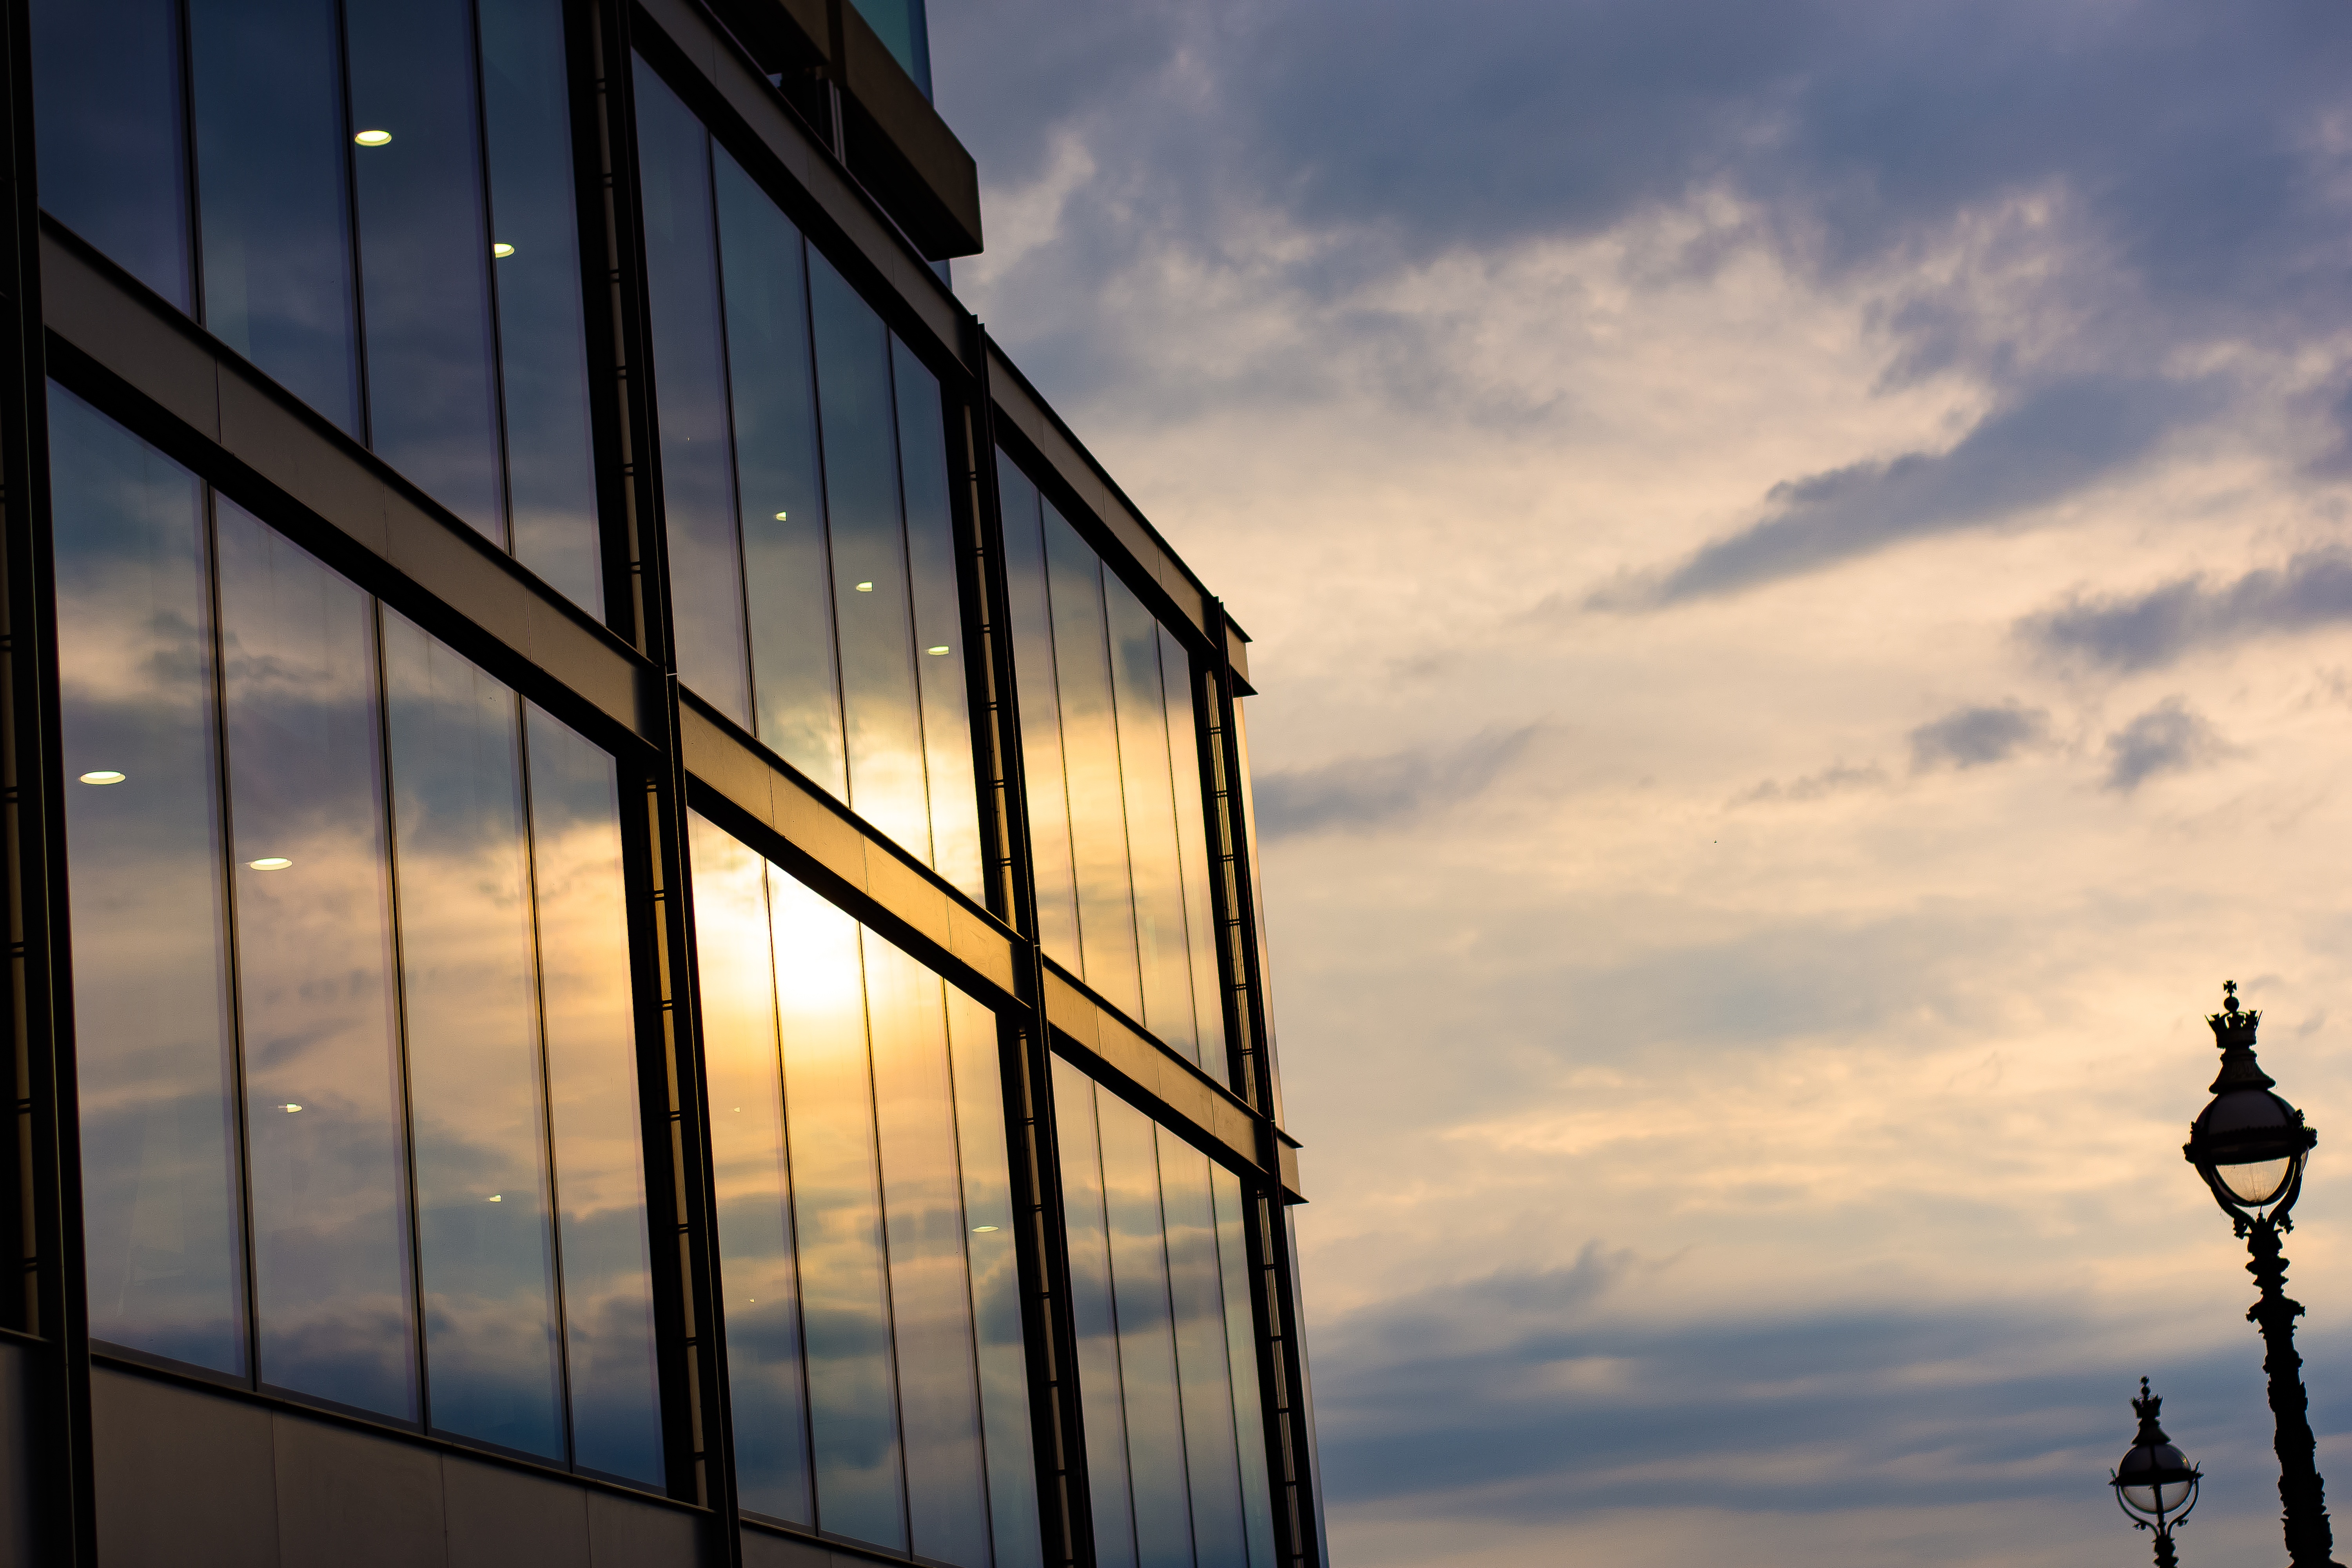
light, cloud, sky, sunset, sunlight, morning, window, skyscraper, evening, line, reflection, facade, blue, lighting, shape